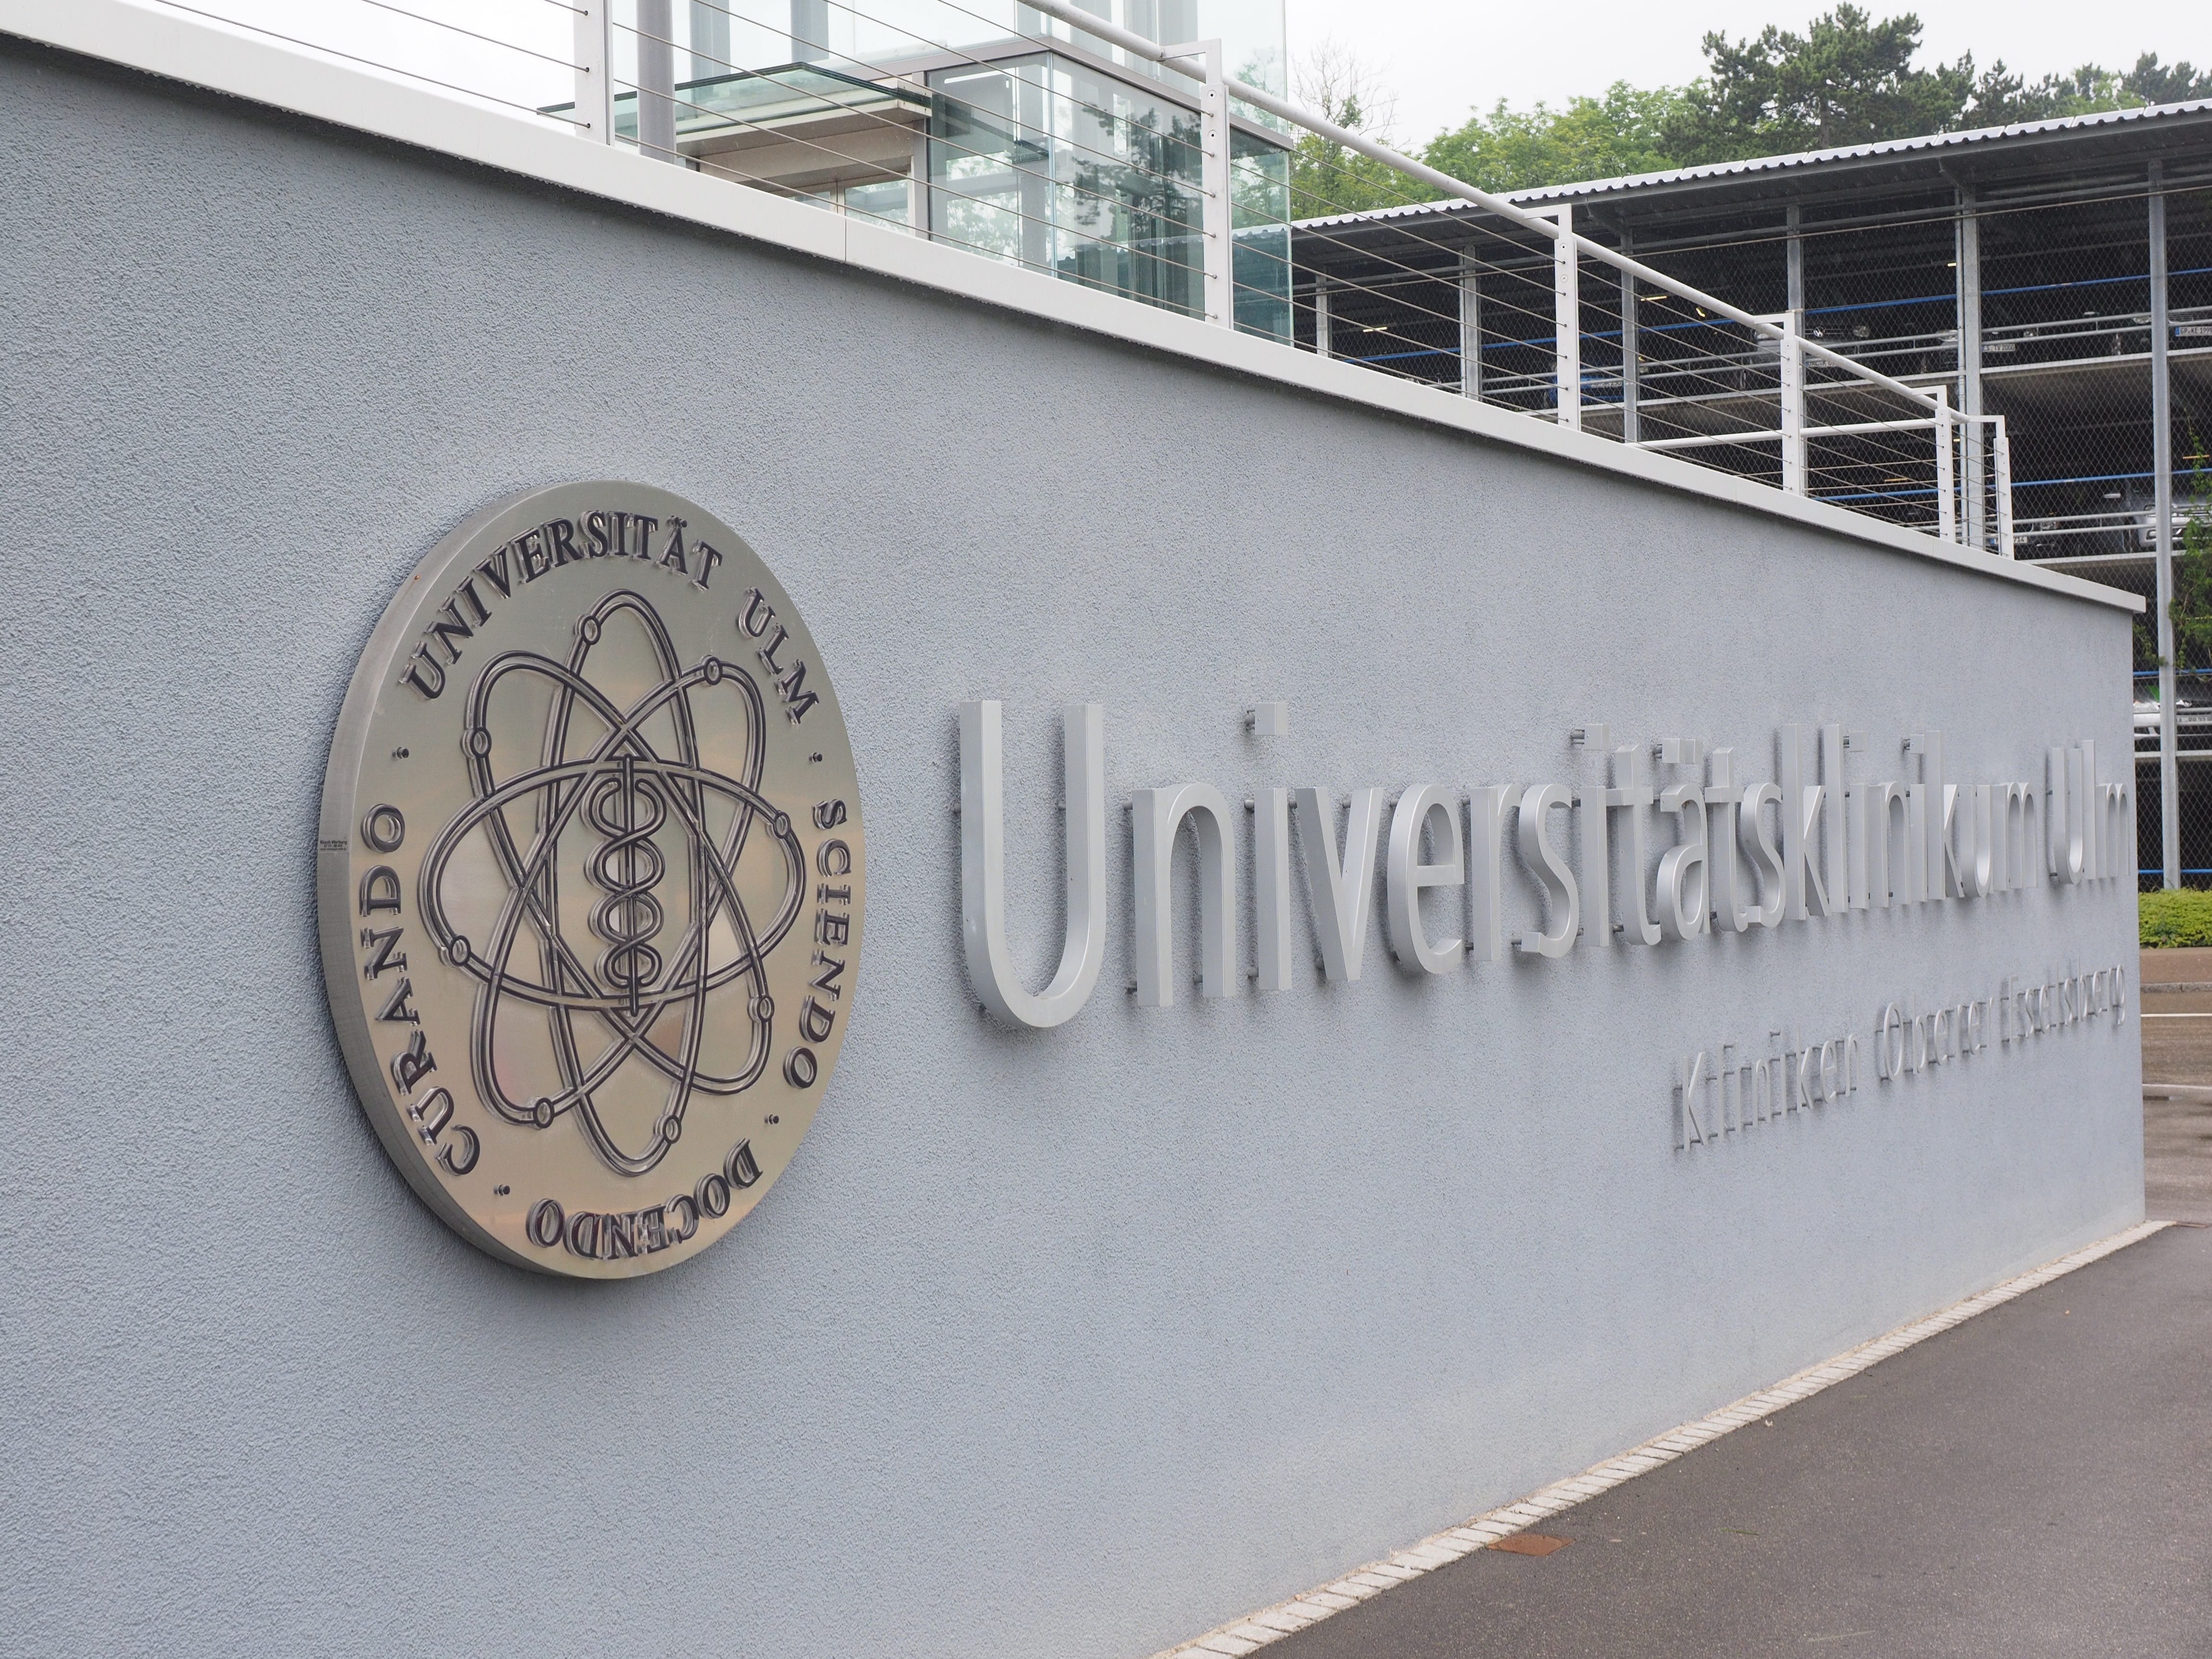
facade, signage, emblem, font, logo, university, lettering, ulm, natural sciences, universit tsklinik, universit tsklinikum ulm, university ulm, wordmark, figurative mark, logo of the university ulm, umbrella brand, corporate design, university hospital ulm